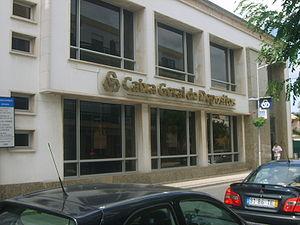
La Caixa Geral de Depósitos ou CGD, en français la Caisse générale des dépôts, est une institution financière publique portugaise fondée au XIXᵉ siècle sur le modèle de la Caisse des dépôts et consignations française.